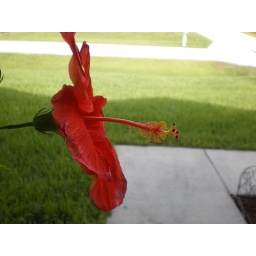
Bought this tree to plant in front of my house.